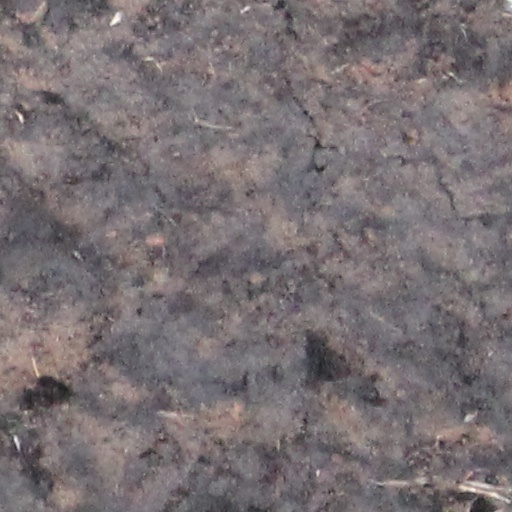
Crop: wheat